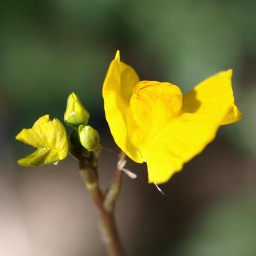
The flower of a bladderwort, a water plant seldom seen in northern Germany.